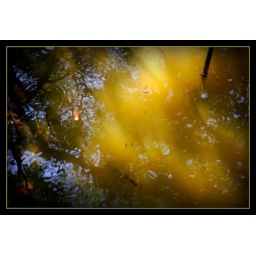
Minnows swim in the dark water with the sky reflecting in the pool.